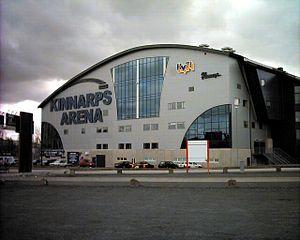
La Husqvarna Garden et une patinoire située à Jönköping en Suède, accueillant les matchs du club de hockey sur glace du HV 71.